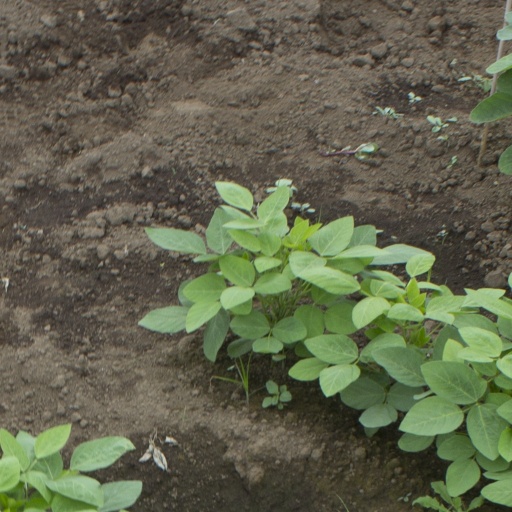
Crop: soybean